Echinacea purpurea

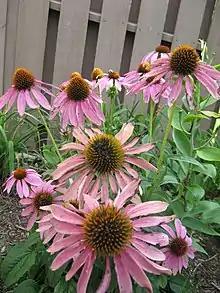
Plants raised outdoors

"Echinacea purpurea" is grown as an ornamental plant in temperate regions. It is ideal for curbs, walkways, or beds. The flowers can also go into the composition of fresh bouquets. Numerous cultivars have been developed for flower quality and plant form. The plant grows in sun or light shade. It thrives in either dry or moist soil and can tolerate drought once established. The cultivars 'Ruby Giant' and 'Elbrook' have gained the Royal Horticultural Society's Award of Garden Merit.